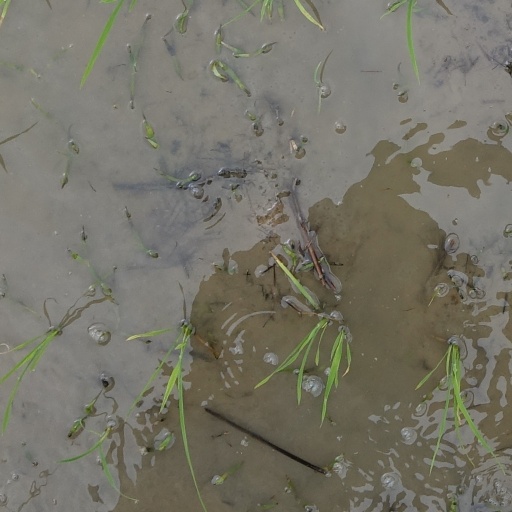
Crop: rice